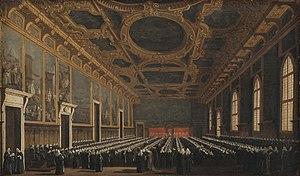
Les familles nobles de Venise ou patriciens de Venise constituent l'aristocratie de la république de Venise à partir de sa fondation en 697. C'est parmi elles que se recrutèrent les membres des institutions oligarchiques de la république, à commencer par son chef élu à vie, le doge. Elles se classent en trois groupes selon leur ancienneté : Case Vecchie, Case Nuove, et Case Nuovissime.